Search and rescue

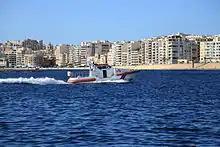
The AFM's search and rescue launches "Melita I" and "Melita II" have been used for search and rescue operations since 1999.

The responsibility for SAR at sea in the Malta Search and Rescue Region falls under the Armed Forces of Malta (AFM). It is carried out by maritime patrol aircraft, helicopters and vessels under the co-ordination, command and control of the Rescue Co-ordination Centre.